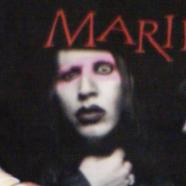
Age: 37